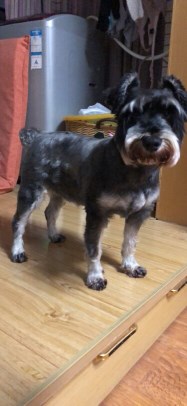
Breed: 2342-n000102-miniature_schnauzer